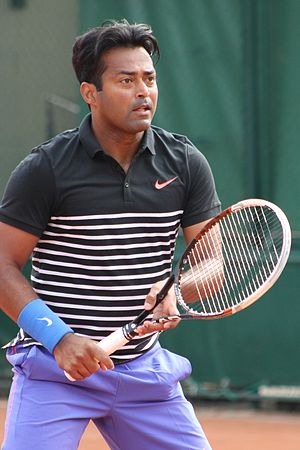
US Open-mesterskabet i herredouble / Vindere
Leander Paes vandt tre titler med tre forskellige makkere i perioden 1996-2003.
Herredoublemesterskabet ved US Open i tennis er afviklet hvert år siden 1881. De første mange år til og med 1967 under navnet US National Championships, hvor mesterskabet var forbeholdt amatører. Siden 1968 har turneringen været åben, så både professionelle og amatører kan deltage.